NCIS: Los Angeles

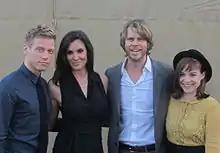
Part of the cast in 2012 (from left): Barrett Foa, Daniela Ruah, Eric Christian Olsen and Renée Felice Smith

In November 2008, it was reported that a first "NCIS" spin-off series set in Los Angeles would be introduced with a two-part backdoor pilot during the sixth season of "NCIS". Special Agent G. Callen was initially a CIA operative created by Shane Brennan for a series that was never produced. After taking over show runner duties previously held by Donald P. Bellisario on "NCIS", he used the potential of a spin-off to bring his story to fruition.